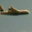
Label: airplane